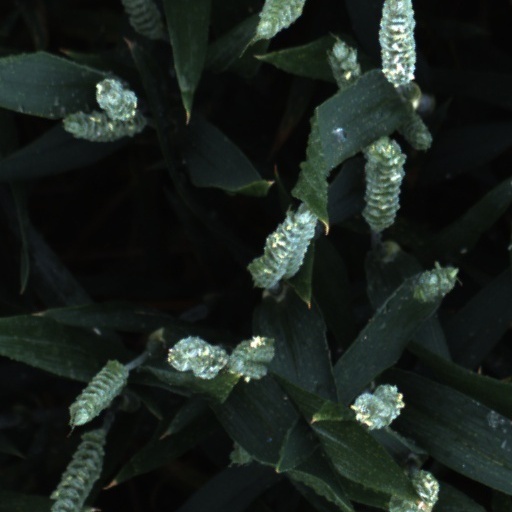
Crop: wheat